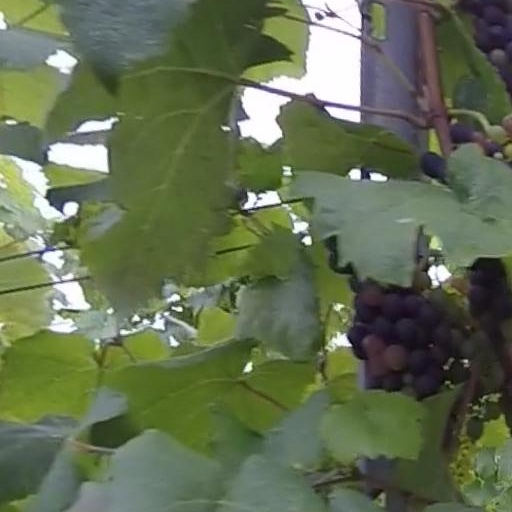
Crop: grape